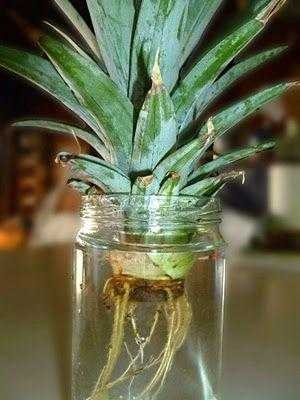
Label: Pineapple